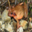
Label: frog